Hans Florine

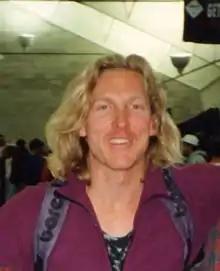
Florine in 1995

Hans Florine (born June 18, 1964) is an American rock climber, who holds the record for the number of ascents of Yosemite Valley's El Capitan and is known for holding the speed record on "The Nose" of Yosemite’s El Capitan 8 different times. Hans' last speed record on The Nose was accomplished with Alex Honnold for climbing "The Nose" in 2:23:46 (2 hours, 23 minutes and 46 seconds), on June 17, 2012. In addition to climbing El Capitan over 175 times, Hans also holds the record for the number of ascents of "The Nose", climbing it more than 111 times.